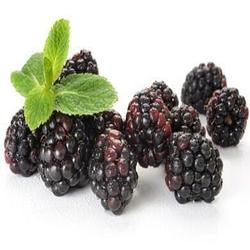
Label: Blackberry